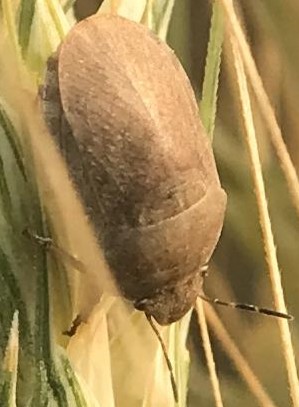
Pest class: occasional_pest